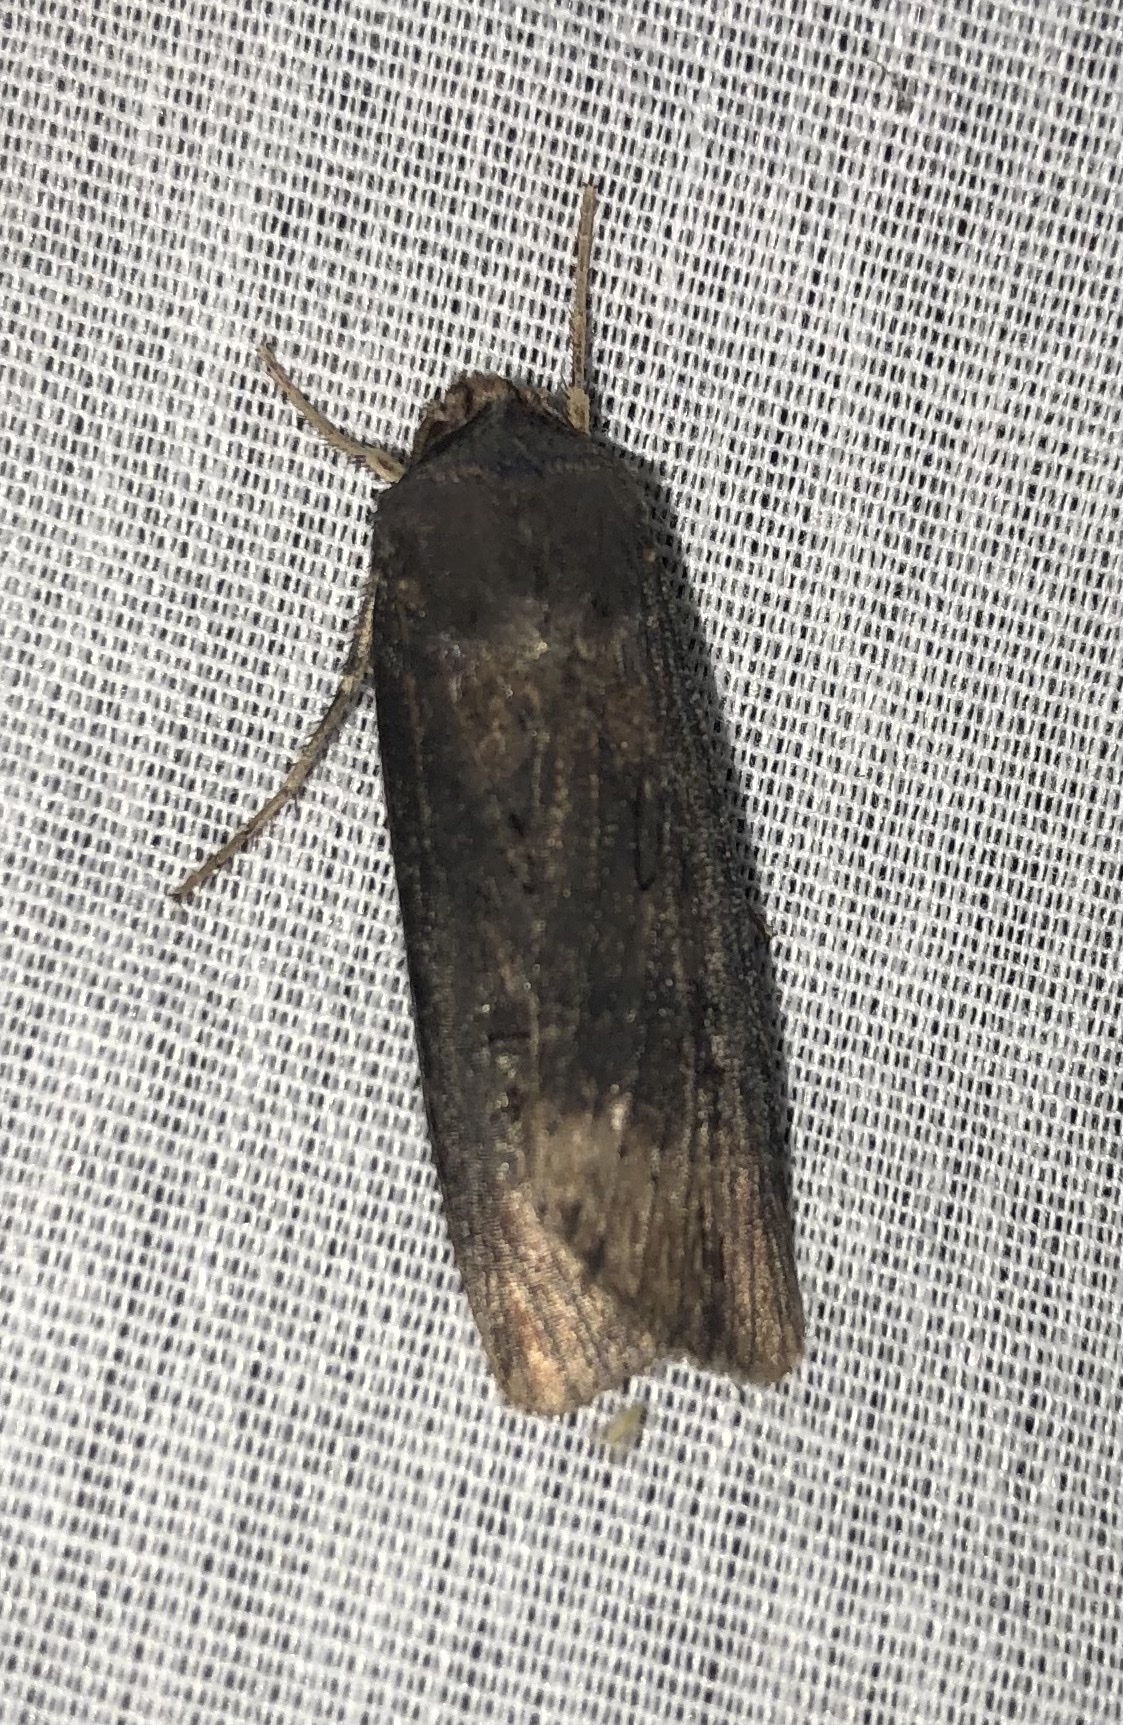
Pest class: cutworms